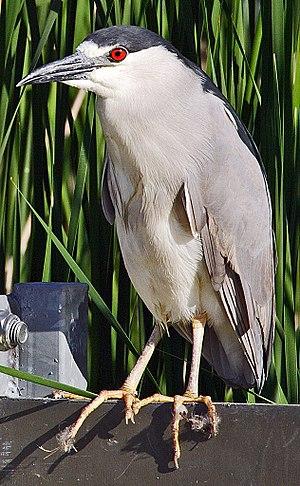
La réserve naturelle de Gornje Podunavlje, en français : la « région du Haut Danube », est située au nord de la Serbie, dans la province de Voïvodine. Depuis 2007, le site est inscrit sur la liste des sites Ramsar pour la conservation et l'utilisation durable des zones humides. Il est également considéré comme une zone importante pour la conservation des oiseaux.